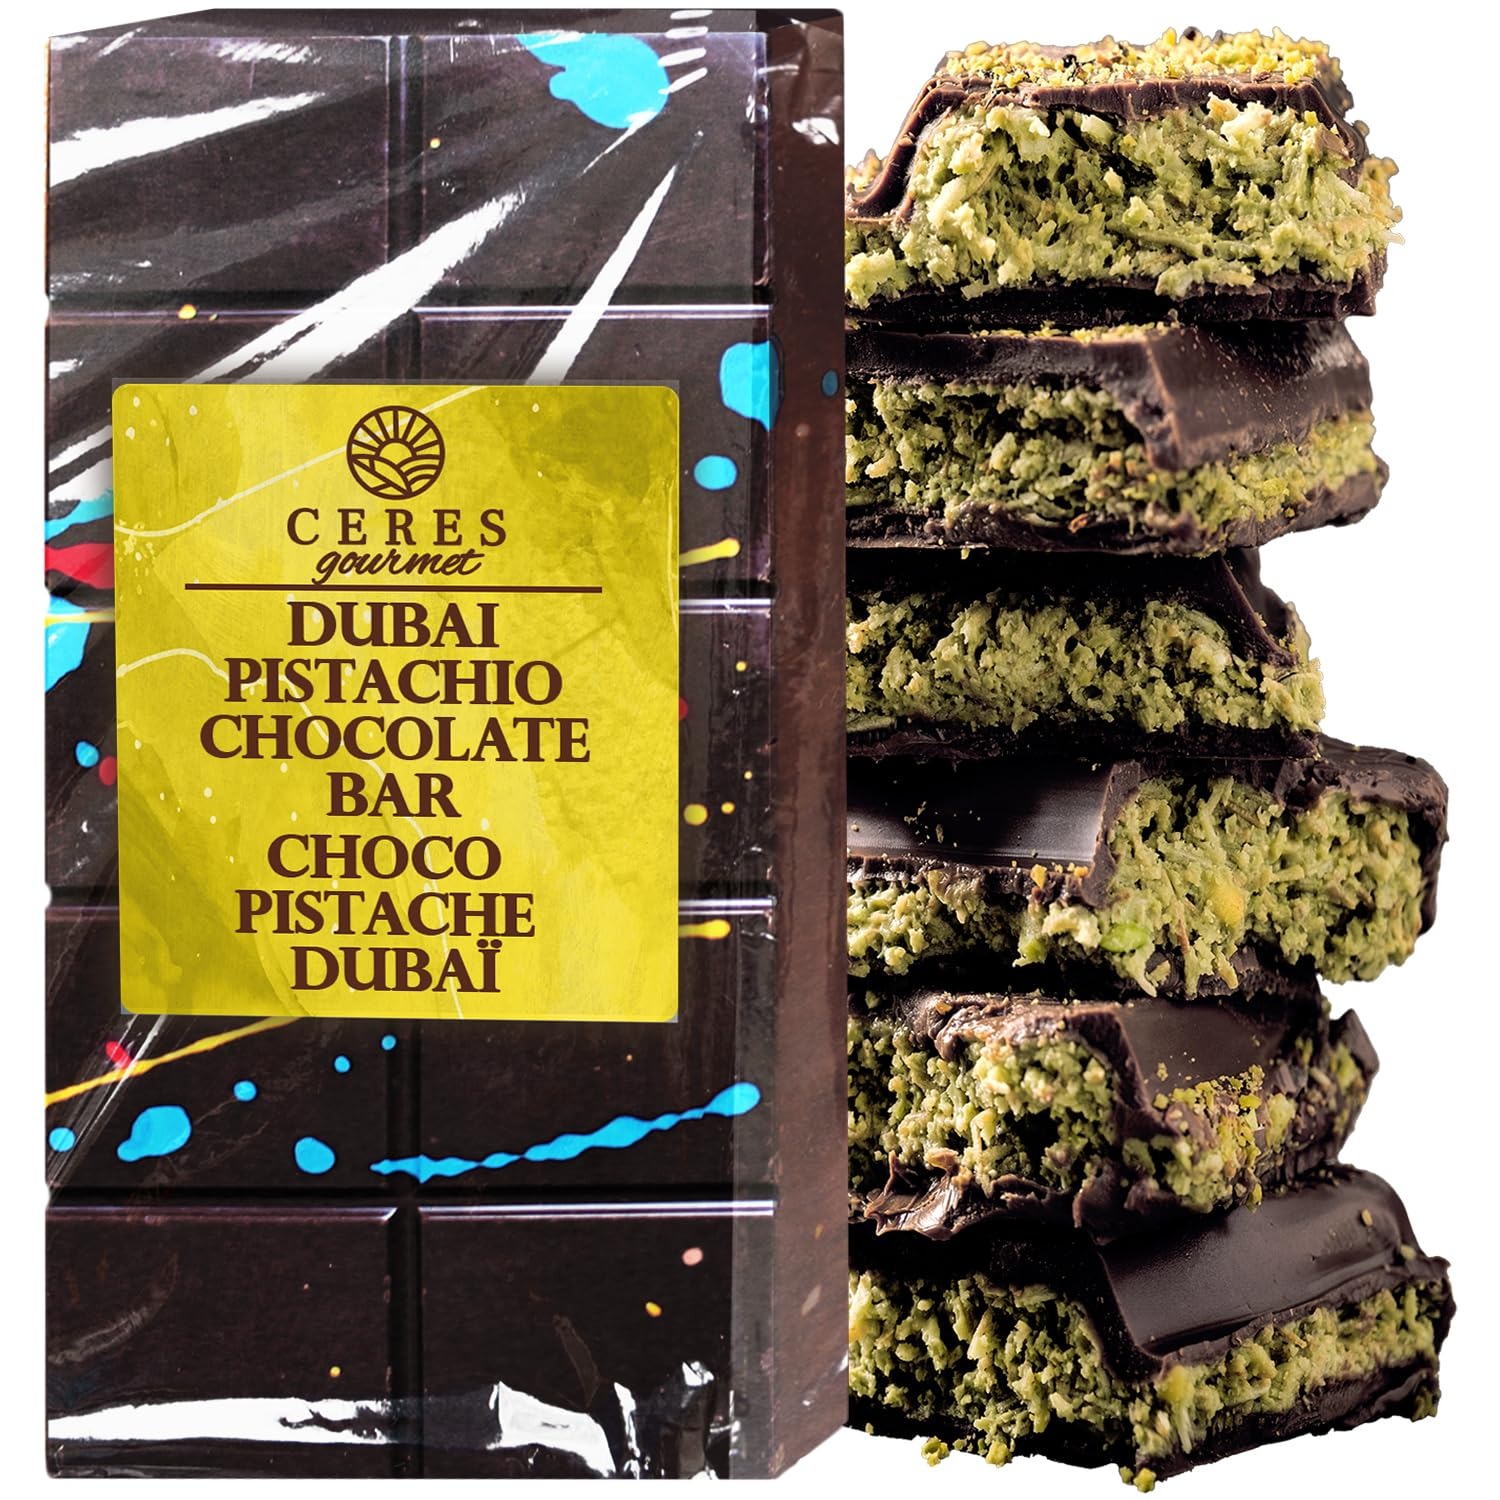
Item Name: Dark Chocolate Dubai Crispy Knafeh Pistachio Bar 7oz | Kunafa Chocolate Delight | Crunchy Chocolate with Rich Pistachio Kunafe Filling | Gourmet Dessert Gift
Bullet Point 1: LUXURIOUS DUBAI DARK CHOCOLATE PISTACHIO KUNAFA BAR: Experience the harmony of luxurious chocolate and kunafa filling. Each bar is a symphony of flavors that captivates chocolate enthusiasts with its rich and irresistible profile.
Bullet Point 2: EXQUISITE GOURMET DESSERT: Relish the opulence of Dubai Chocolate Kunafa Pistachio. Crisp kunafe pairs sublimely with decadent chocolate and luscious pistachio paste, making it a delightful treat for any celebration.
Bullet Point 3: TRENDSETTING DUBAI CHOCOLATE BAR: Dive into the trend with our viral Dubai Chocolate Bar infused with pistachio cream. A sensation on social media, this delectable fusion is ready for you to discover and enjoy.
Bullet Point 4: IDEAL GIFT FOR ALL OCCASIONS: Encased in elegant packaging, our Kunafa makes a perfect gift for those you cherish. Celebrate special moments, such as Birthday, Anniversary, Back to School, Christmas with this luxurious gourmet indulgence.
Bullet Point 5: READY TO INDULGE: This hassle-free dessert is ready to enjoy at your convenience. Open, serve, and delight in the authentic taste of Dubai’s renowned chocolate Kunafa without any prep work.
Bullet Point 6: PREMIUM INGREDIENTS FOR A PREMIER EXPERIENCE: Crafted from only the finest materials—sumptuous chocolate, fresh pistachio paste, and superior kunafe—to ensure every bite is an unparalleled taste adventure.
Bullet Point 7: SOPHISTICATED PACKAGING FOR LUXURY GIFTING: Our Kunafa is not just a treat; it’s an experience, presented in a refined box that enhances its elegance, perfect for gifting or as a splendid addition to your dessert repertoire.
Bullet Point 8: DAILY SHIPMENTS: Savor our dessert at its freshest. We ship daily, ensuring the kunafa’s crisp texture and the intricate flavors are perfectly preserved upon arrival.
Product Description: Indulge in the decadent delight of the Ceres Gourmet Dark Chocolate Dubai Crispy Knafeh Pistachio Bar. This luxurious 7oz treat combines the rich, creamy goodness of white chocolate with the irresistible crunch of crispy kunafa and the nutty essence of pistachio paste. Crafted to perfection, this gourmet dessert bar is a true feast for the senses. Savor the harmonious blend of flavors and textures with every bite, making it a perfect indulgence for any occasion such as parties, birtday, Thanksgiving and Christmas. Elevate your dessert experience and treat yourself or someone special to this delectable and indulgent gift.
Value: 7.0
Unit: Ounce

Price: 32.95